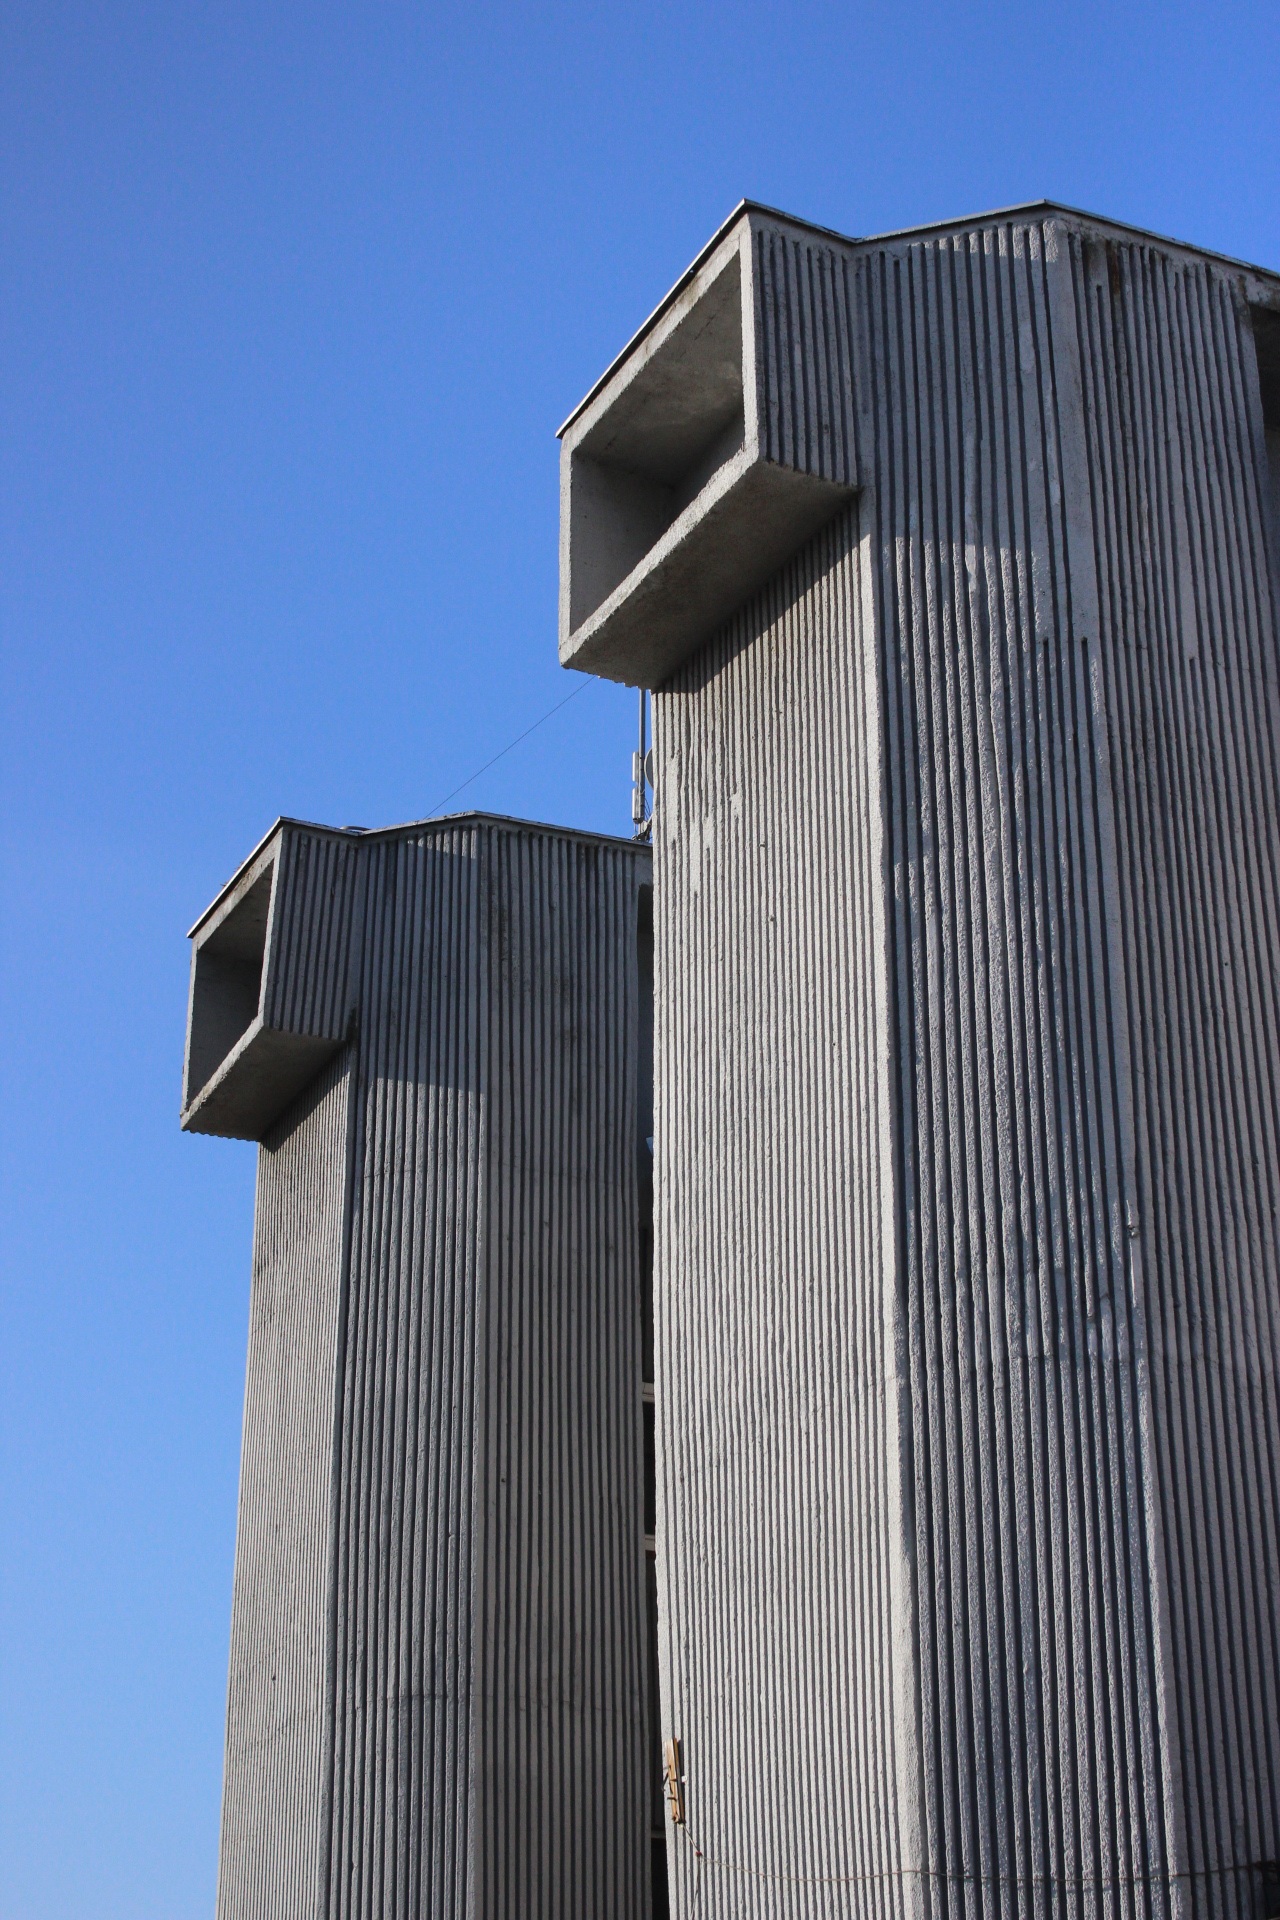
architecture, building, skyscraper, construction, facade, blue, concrete, cement